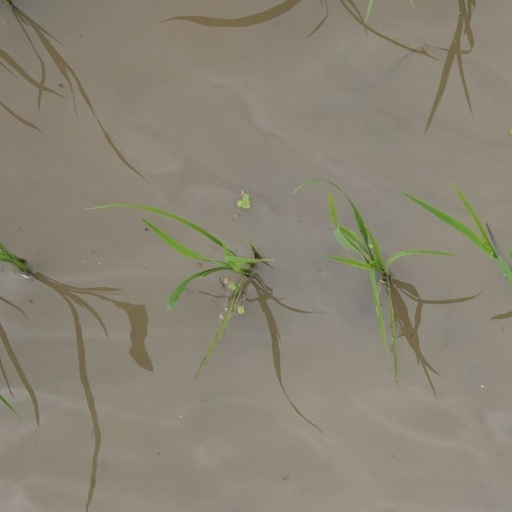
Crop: rice